Reichenbach (Vogtland) Oberer Bahnhof

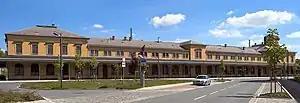
Regional public transport interchange at station, street side

Reichenbach (Vogtland) Oberer Bahnhof "(Upper station)" is the main railway station of Reichenbach im Vogtland in the German state of Saxony. It is the only remaining station in Reichenbach, which once had three stations, and is located on the Saxon-Franconian trunk line between Nuremberg and Dresden. It is also the last major station before the junction with the main line to Leipzig from the direction of Nuremberg and Plauen. Together with Plauen station, it used to be one of two DB Fernverkehr stations in Vogtland.